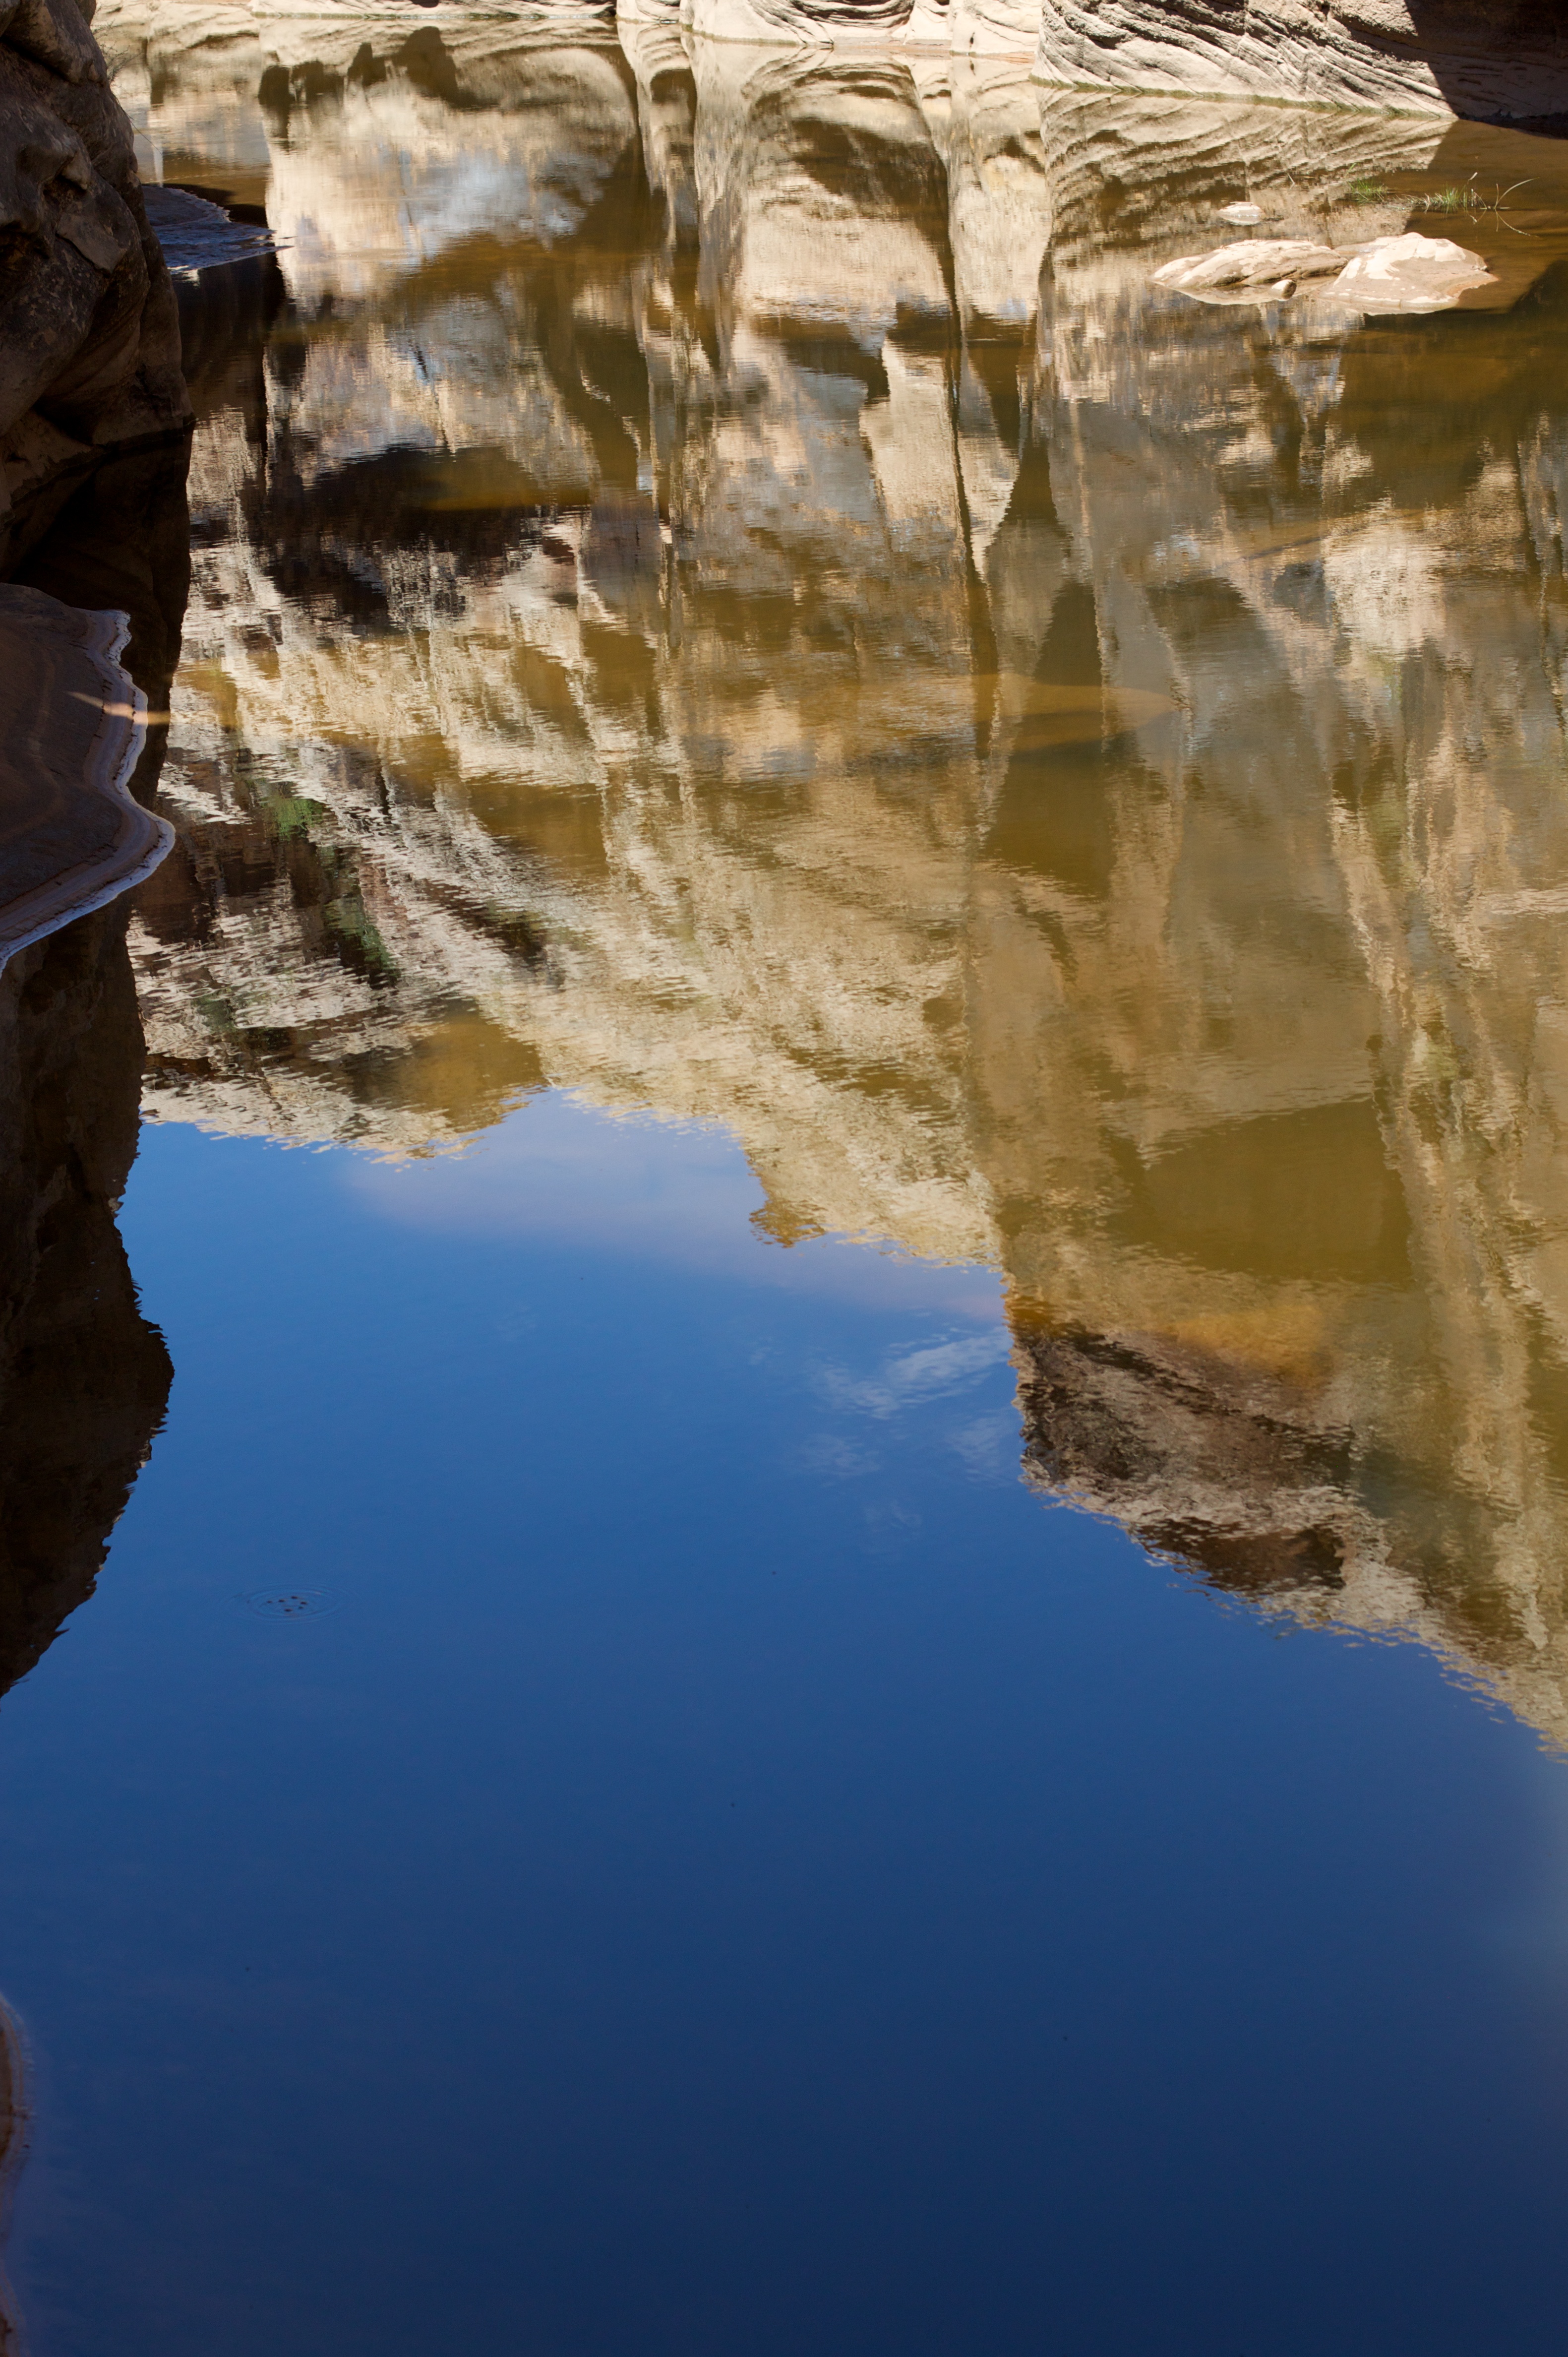
sea, water, rock, lake, river, formation, cliff, ice, reflection, canyon, terrain, geology, rockartranch, wadi, landform